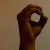
The image shows a hand gesture representing the letter 'O' in Indian Sign Language.